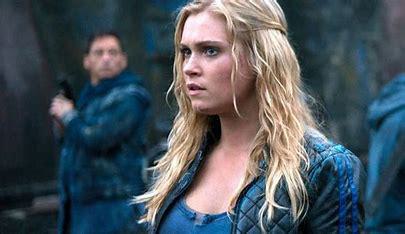
Brand: Clarks
Model: 100